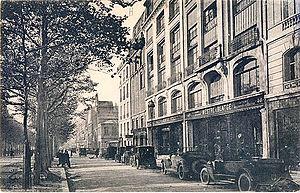
carte postales 46 avenue de la grande armée
L’avenue de la Grande-Armée est l'avenue qui sépare les 16ᵉ et 17ᵉ arrondissements de Paris et, partant de la place de l’Étoile, elle arrive à la porte Maillot à l'intersection de l’avenue de Malakoff, du boulevard Pereire et du boulevard Gouvion-Saint-Cyr.